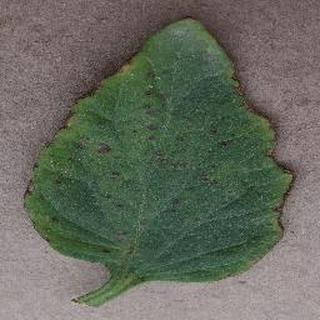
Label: tomato_bacterial_spot